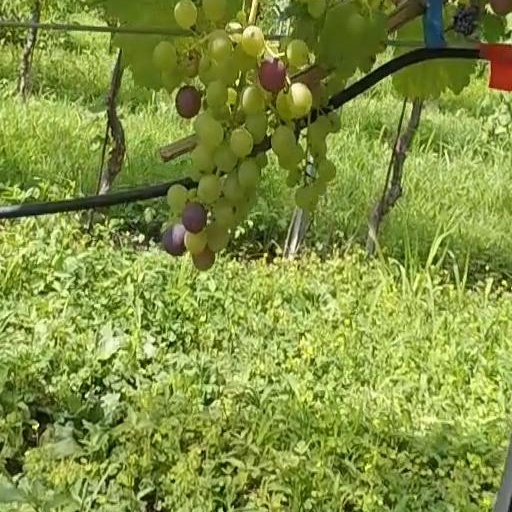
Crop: grape